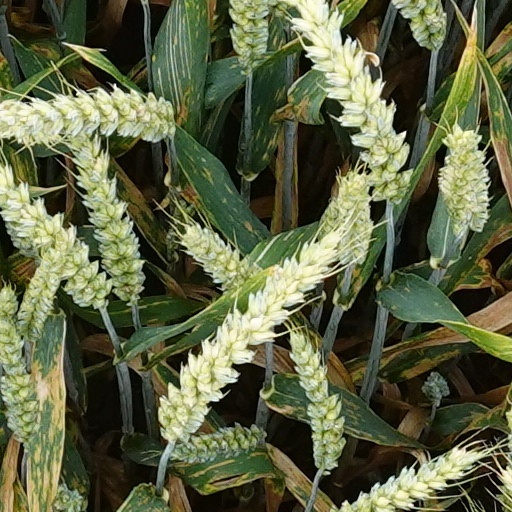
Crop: wheat